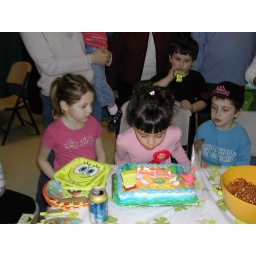
From left to right: Morgan, Shannon, TJ and boy in blue (someone Hill didn't know).